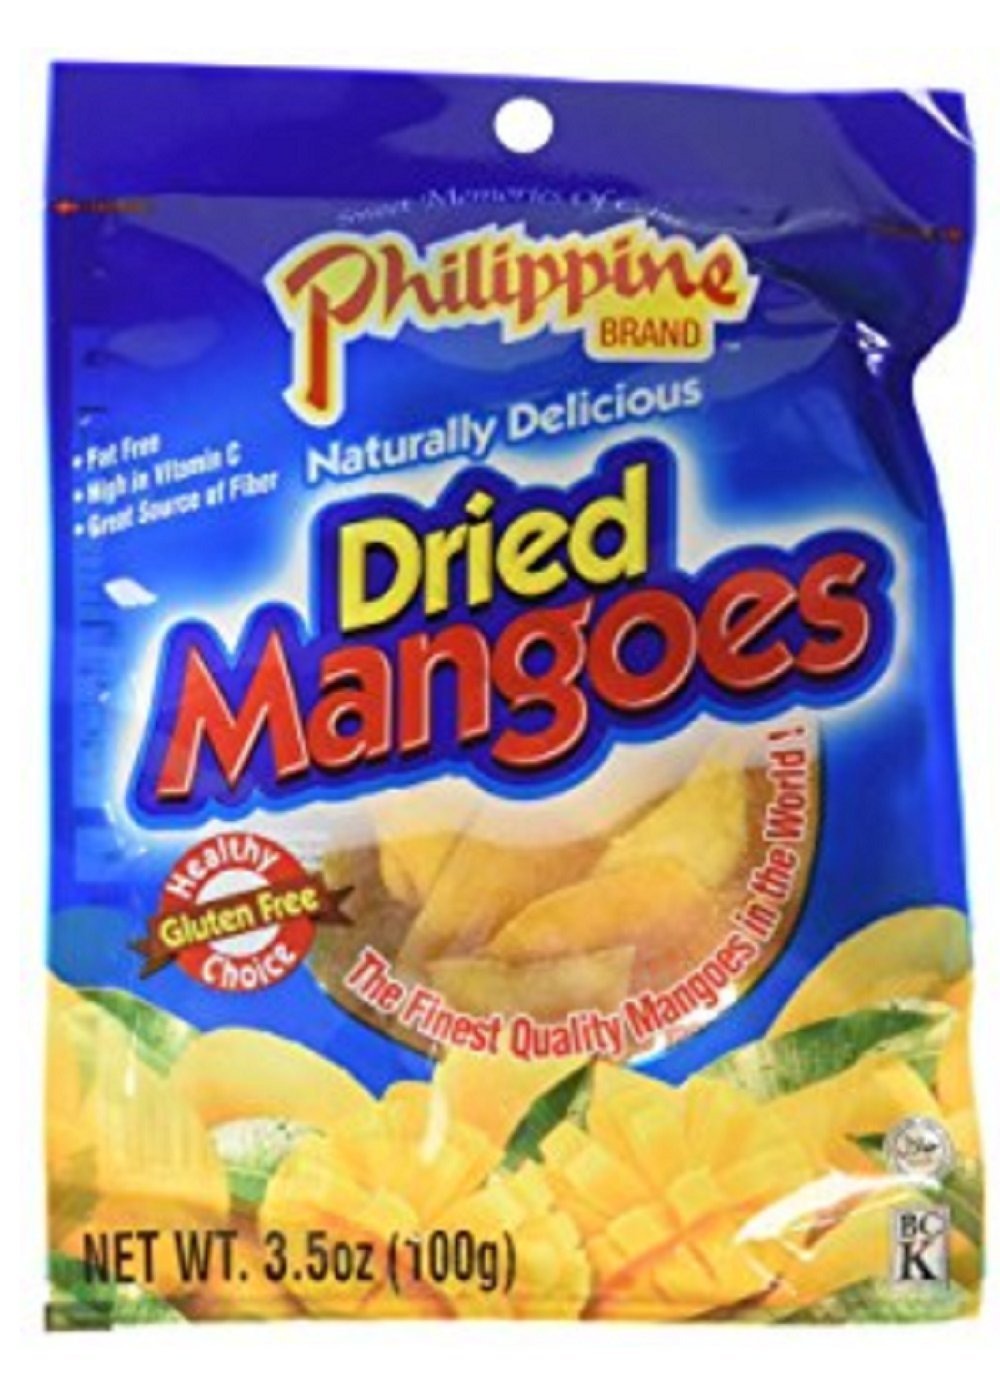
Item Name: Philippine Brand Dried Mangoes 3.53 Oz by Philippine
Bullet Point: Famous Philippine Dried Mangoes
Value: 3.52
Unit: Ounce

Price: 7.39